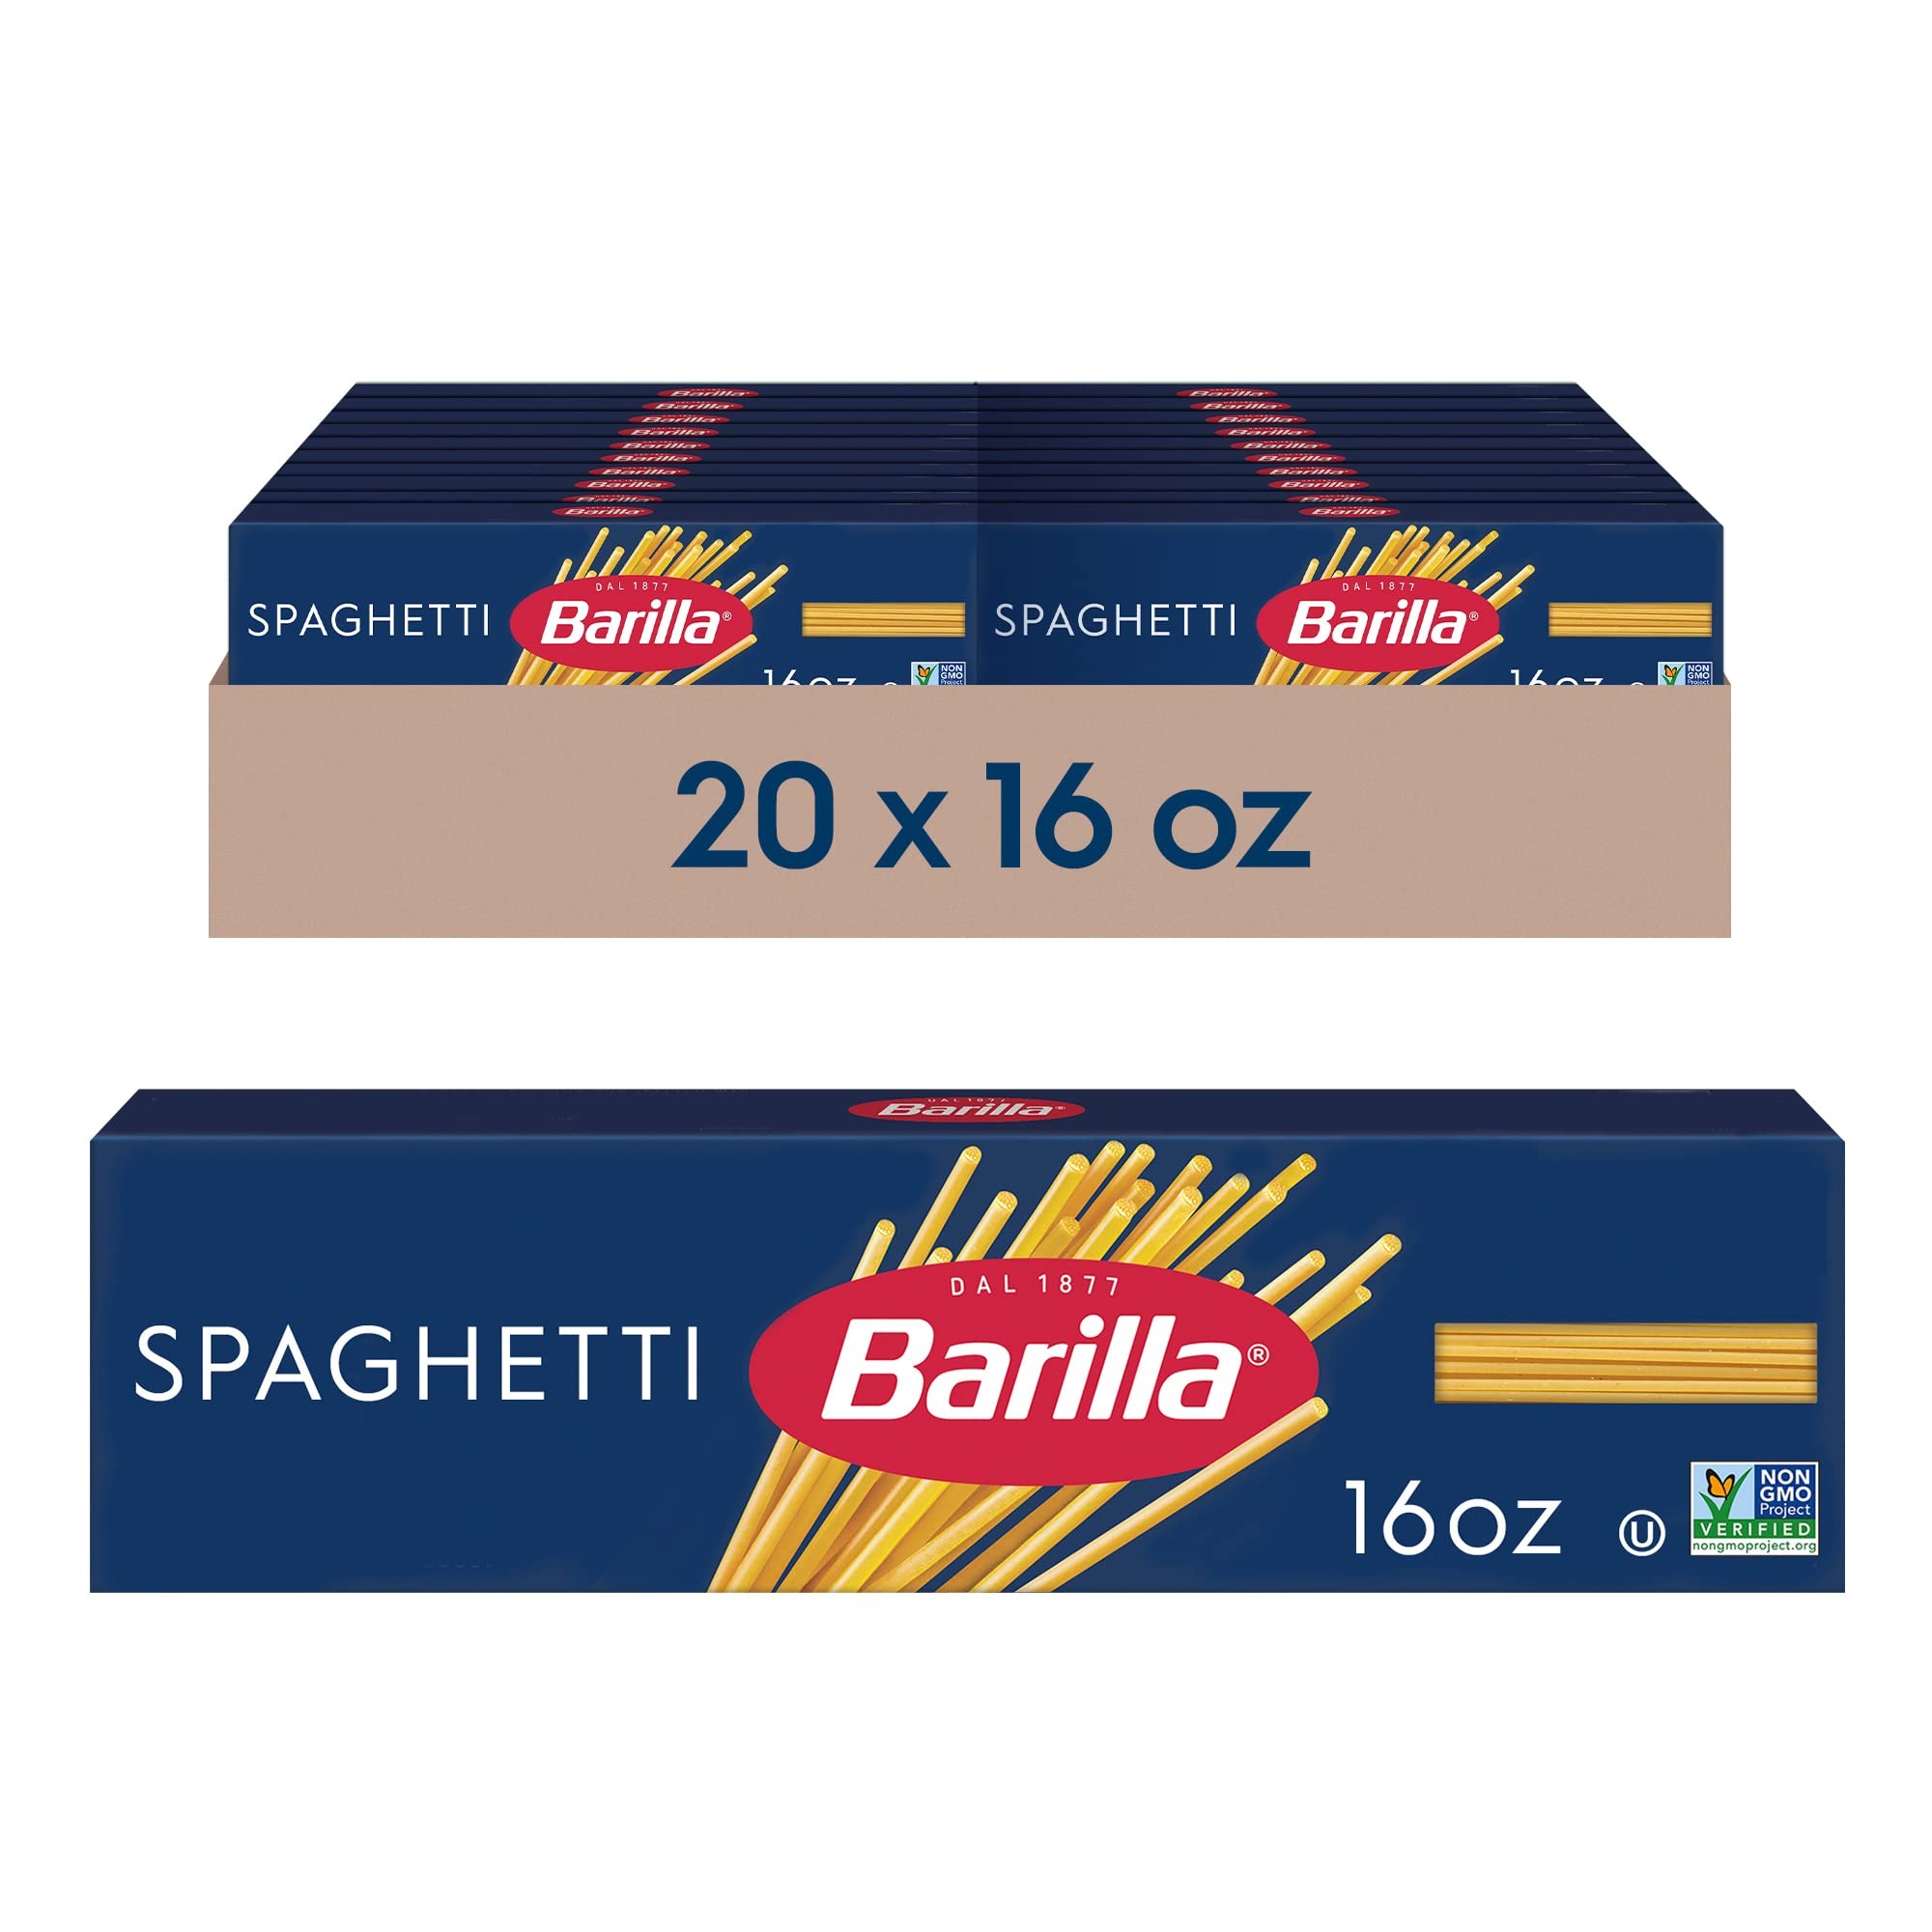
Item Name: Barilla Spaghetti Pasta, 16 oz. Box (Pack of 20) - Non-GMO Pasta Made with Durum Wheat Semolina - Kosher Certified Pasta
Bullet Point 1: SPAGHETTI PASTA: Give Barilla Spaghetti a twirl! No doubt it's the most fun pasta to eat and its delicious texture will please the whole family; Stock up with this pack of 20, 16-ounce boxes of spaghetti
Bullet Point 2: BARILLA PASTA: Long, golden strands of pasta made with 100% durum wheat and water to deliver great taste and "al dente" texture every time
Bullet Point 3: CREATE DELICIOUS PASTA MEALS: Pairs well with just about any type of pasta sauce or spaghetti sauce: from a simple tomato sauce to a hearty meat sauce, a chunky vegetable sauce or a creamy carbonara sauce
Bullet Point 4: COOKS TO PERFECTION EVERY TIME: Perfect pasta in 10-11 minutes
Bullet Point 5: NON-GMO & KOSHER CERTIFIED PASTA: Barilla Spaghetti pasta is crafted with the highest quality Non-GMO ingredients and is kosher certified
Bullet Point 6: FREE FROM MAJOR ALLERGENS: Barilla pasta is lactose, peanut, shell fish, fish, tree nut, and soy free; Suitable for vegetarians
Bullet Point 7: UNCOMPROMISING QUALITY, TRUSTED FOR GENERATIONS: A pantry staple, people know Barilla stands for quality and a perfectly "al dente" pasta texture every time; That's why Barilla pasta has been an Italian favorite for over 140 years
Value: 20.0
Unit: count

Price: 1.99